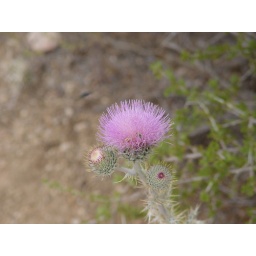
flower in the mountains